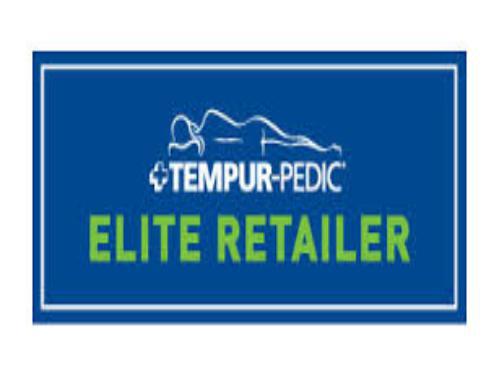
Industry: Necessities